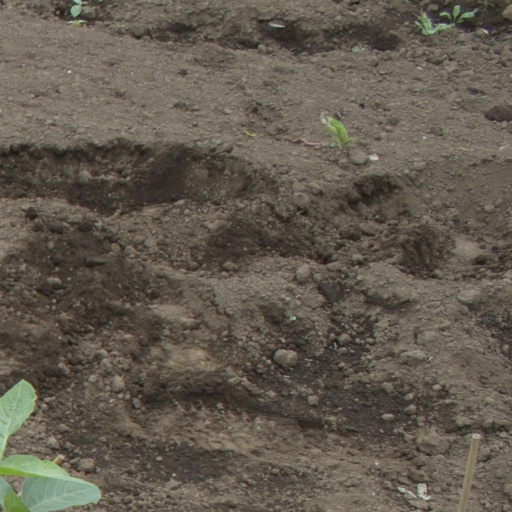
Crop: soybean